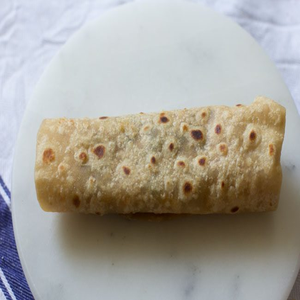
Dish: kathiroll